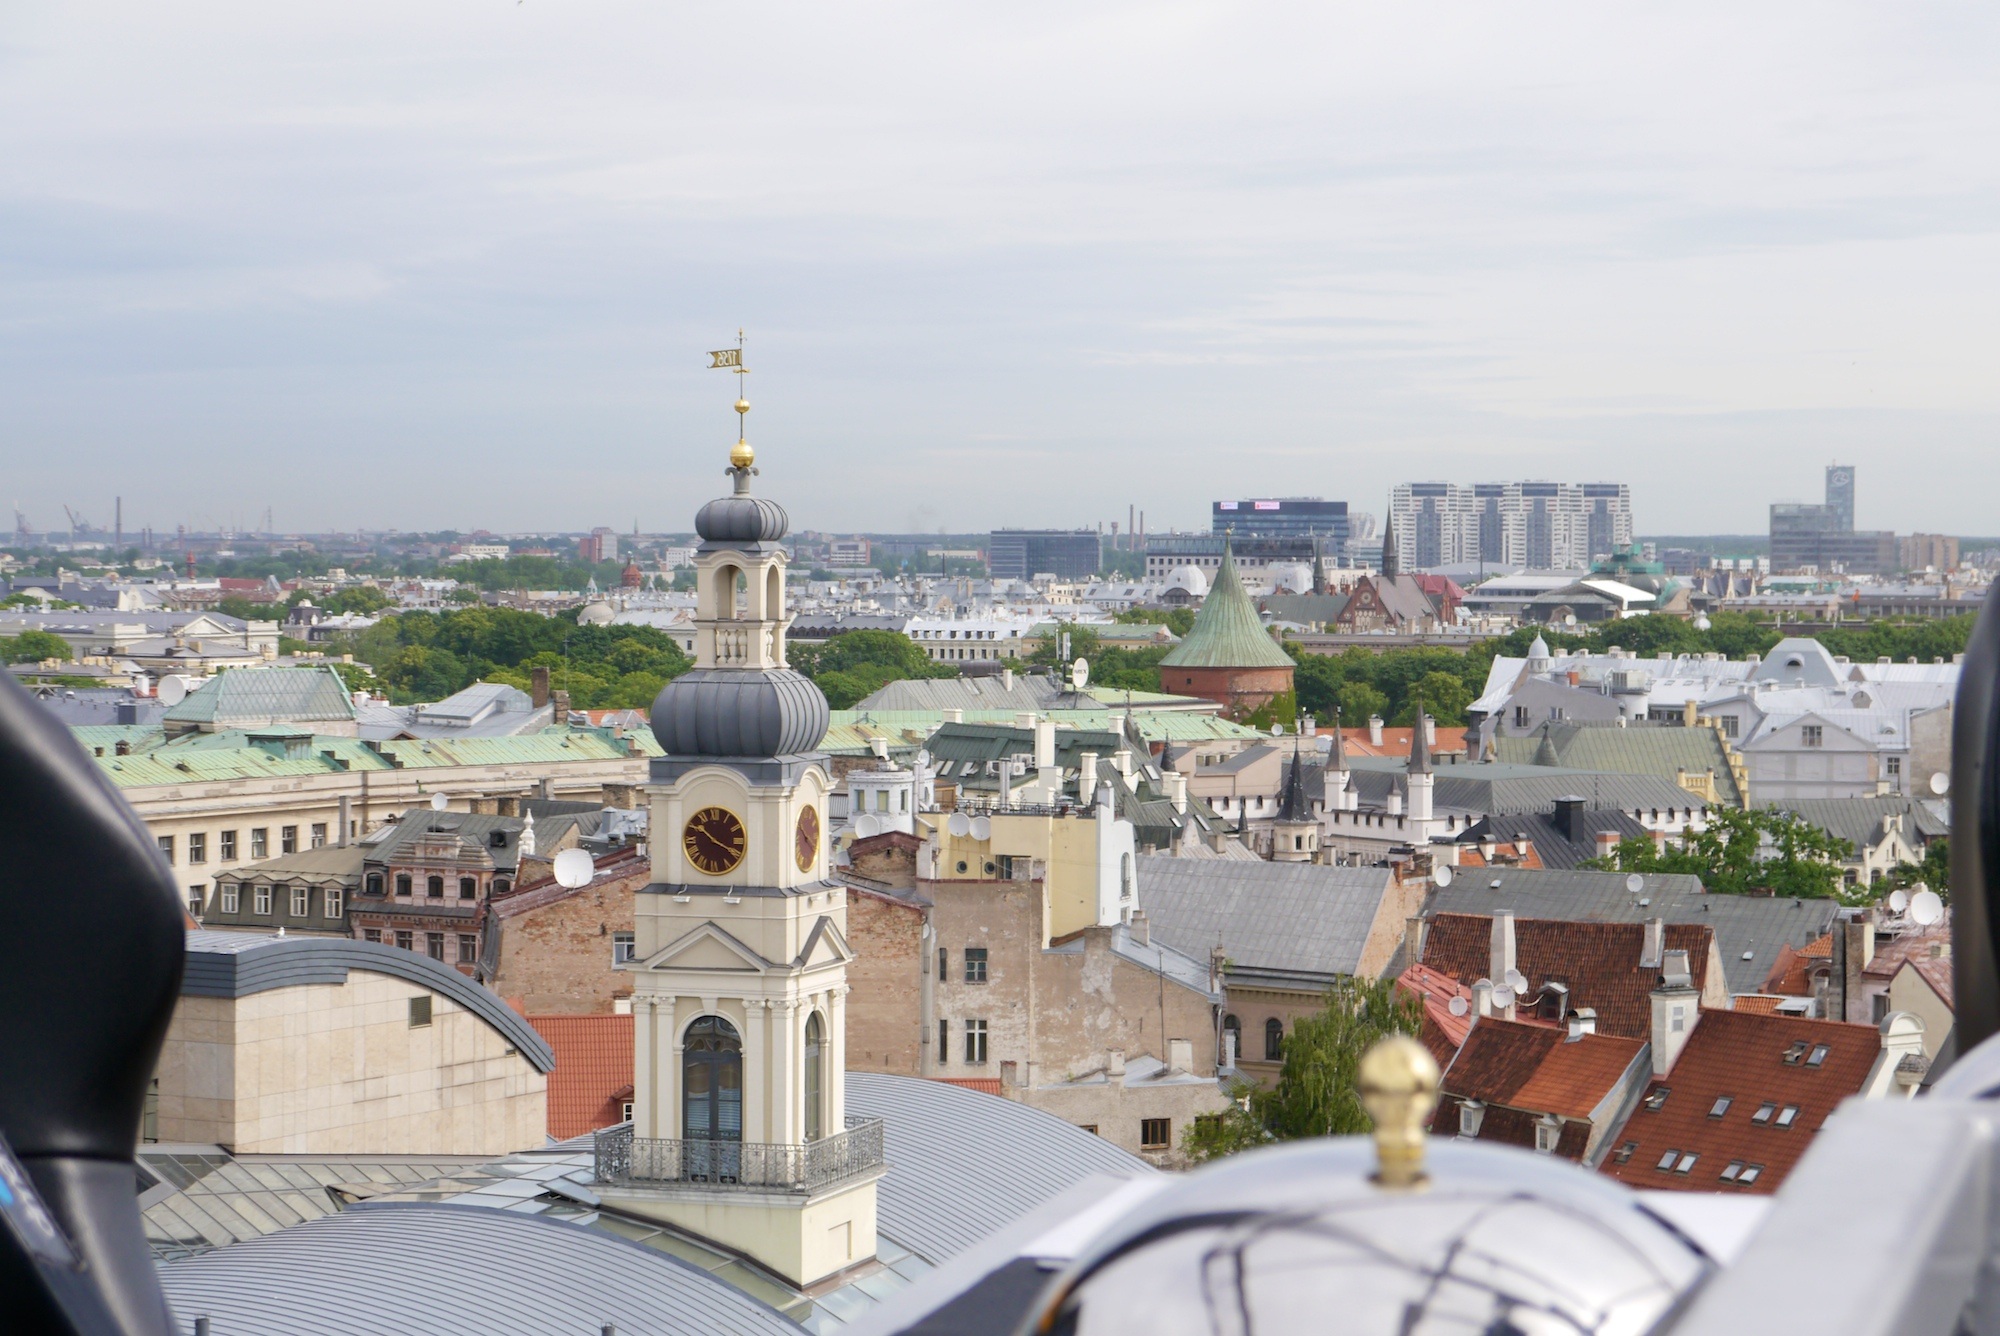
skyline, town, city, cityscape, downtown, plaza, landmark, church, place of worship, rooftops, town square, riga, human settlement